Industrial Workers of the World

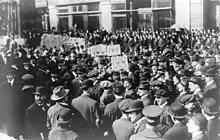
1914 IWW demonstration in New York City

In its first decades, the IWW created more than 900 unions located in more than 350 cities and towns in 38 states and territories of the United States and five Canadian provinces. Throughout the country, there were 90 newspapers and periodicals affiliated with the IWW, published in 19 different languages. Cartoons were a major part of IWW publications. Produced by unpaid rank and file members they satirised the union's opponents and helped spread its messages in various forms, including 'stickerettes'. The most well-known IWW cartoon character, Mr Block, was created by Ernest Riebe and was made the subject of a Joe Hill song. Members of the IWW were active throughout the country and were involved in the Seattle General Strike of 1919, were arrested or killed in the Everett Massacre, organized among Mexican workers in the Southwest, and became a large and powerful longshoremen's union in Philadelphia.